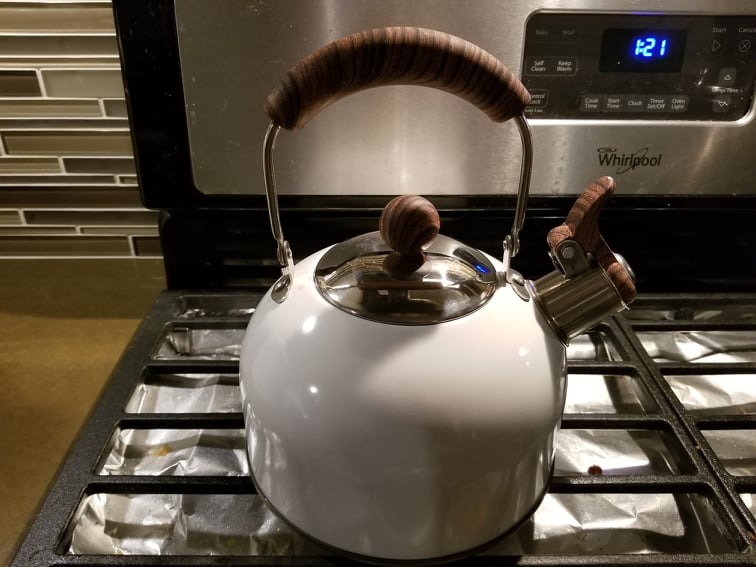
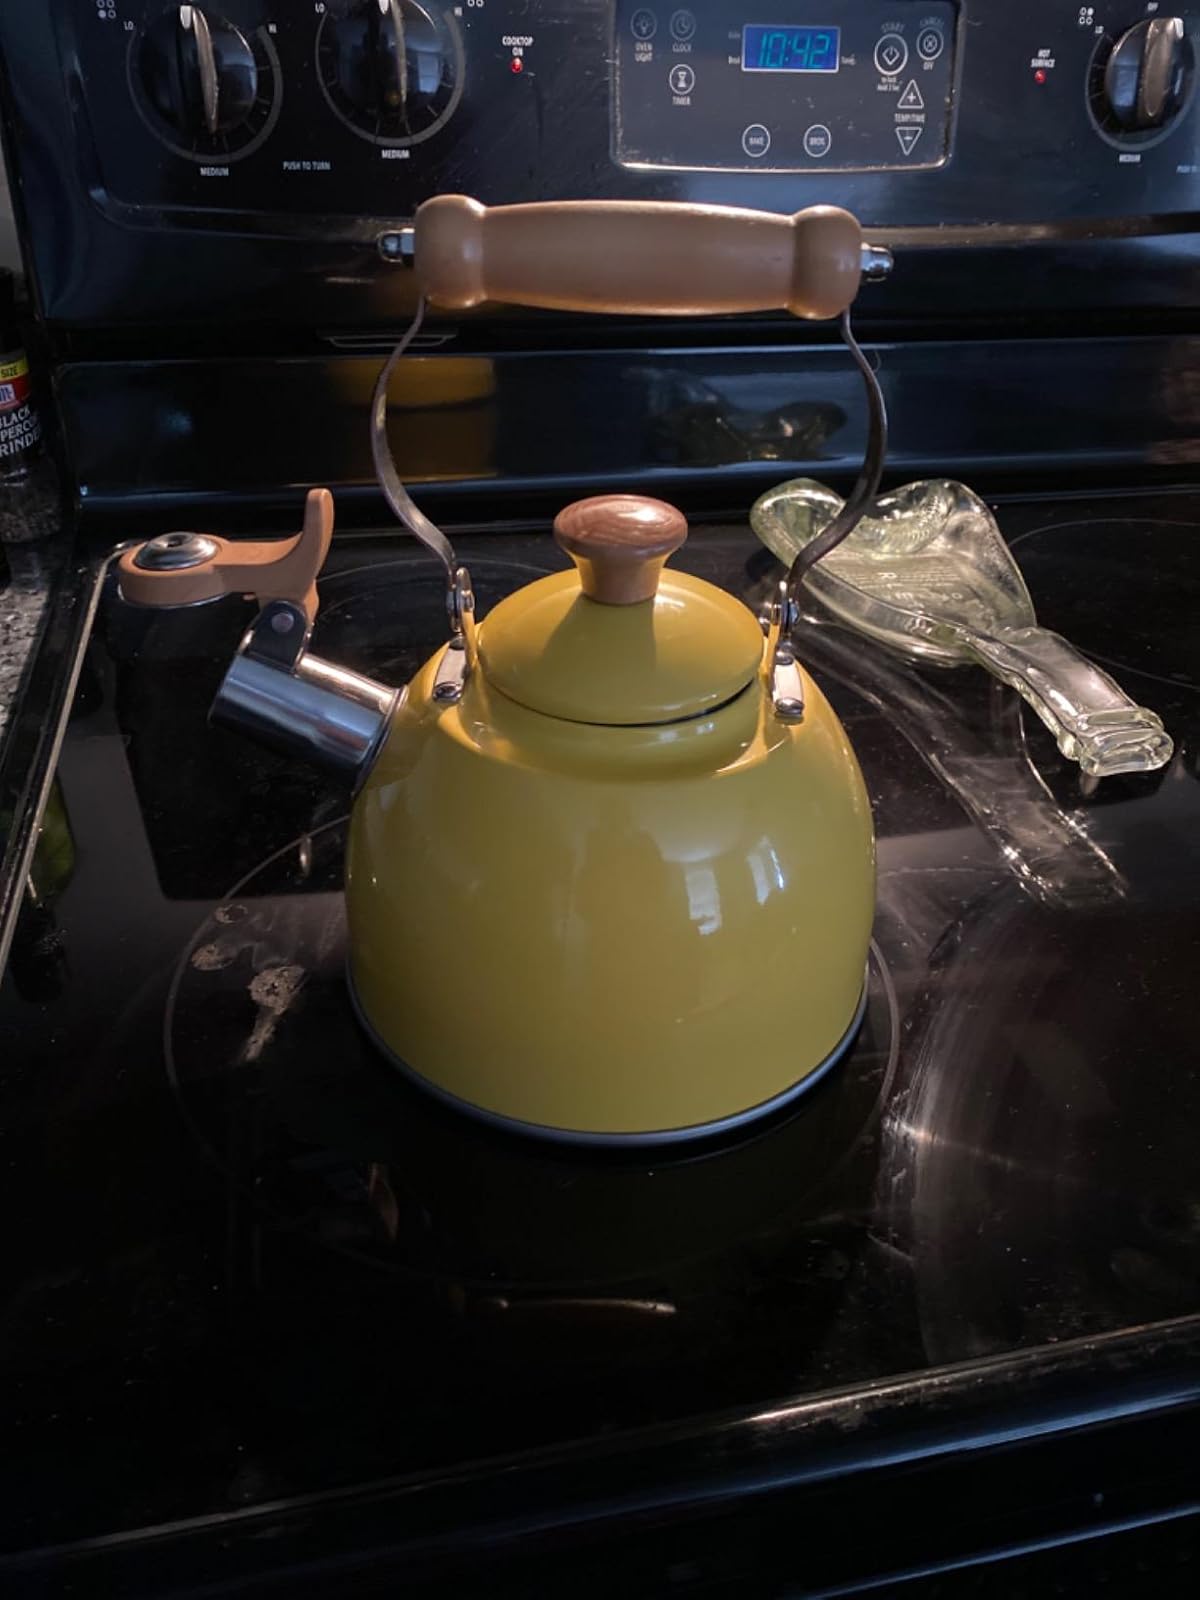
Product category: items_kettle
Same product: no